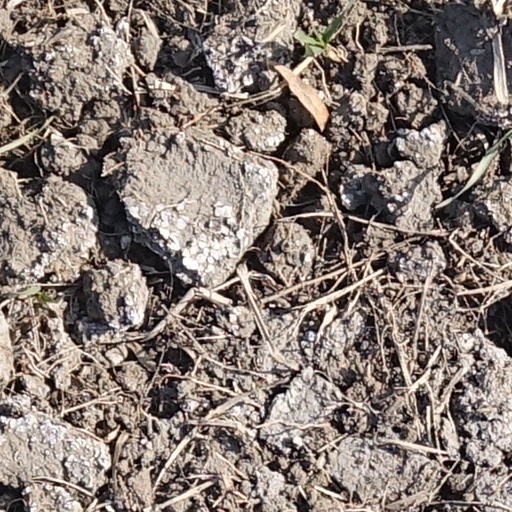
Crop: wheat